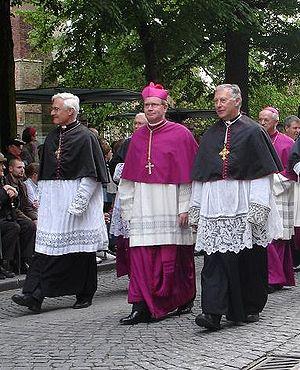
Cet article est consacré aux costumes en usage dans le clergé catholique.